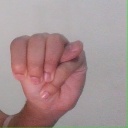
अक्षर: म